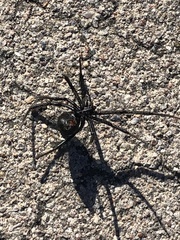
Species: Lactrodectus_hesperus